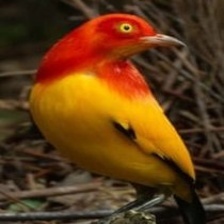
Species: FLAME BOWERBIRD
Scientific name: SERICULUS ARDENS